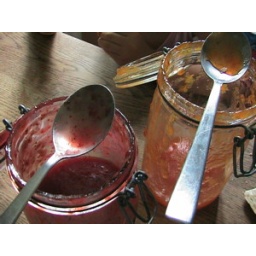
Raspberry and apricot go well together on a wooden kitchen table made by Danielle in Saint-Cyr -les-monts-d'or, Lyon.